Shiverstone Castle

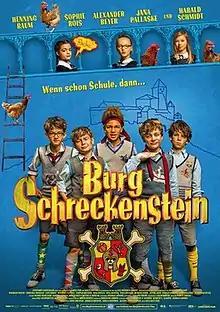
Poster

Shiverstone Castle (German: Burg Schreckenstein) is a 2016 German family film directed by Ralf Huettner. It is loosely based on the 1959-1988 children's book series "Burg Schreckenstein" by Oliver Hassencamp, updating the setting to modern times.